Anneli Heed

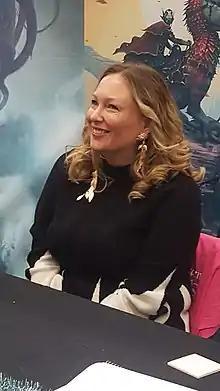
Anneli Heed at Stockholm International Fairs in 2018.

Anneli Heed (née Ahlgren; born August 20, 1978) is a Swedish stand-up comedian, impersonator, and voice actress/dubber currently living in Stockholm.